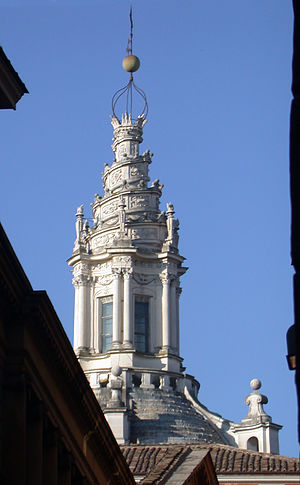
Sant'Ivo alla Sapienza
Lanternen.
Sant'Ivo alla Sapienza er en kirke i Rom. Kirken betragtes som et mesterværk af romersk barokarkitektur og blev bygget i 1642-1660 af arkitekten Francesco Borromini.